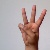
The image shows a hand gesture representing the letter 'W' in Indian Sign Language.